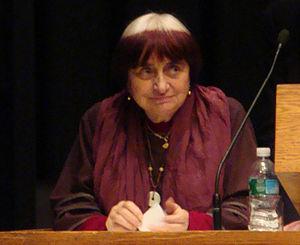
Agnès Varda, née Arlette Varda le 30 mai 1928 à Ixelles et morte le 29 mars 2019 à Paris, est une photographe, réalisatrice de cinéma et plasticienne française.